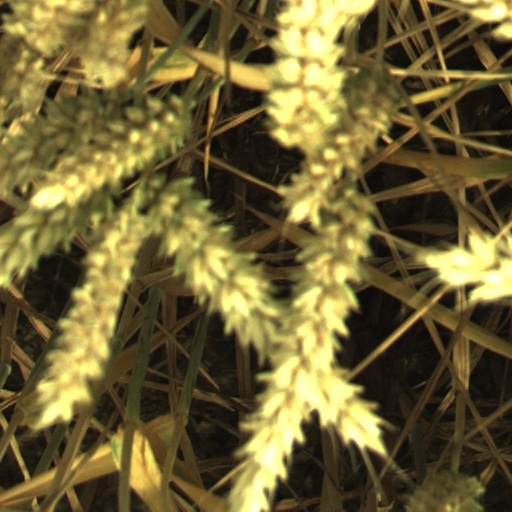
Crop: wheat